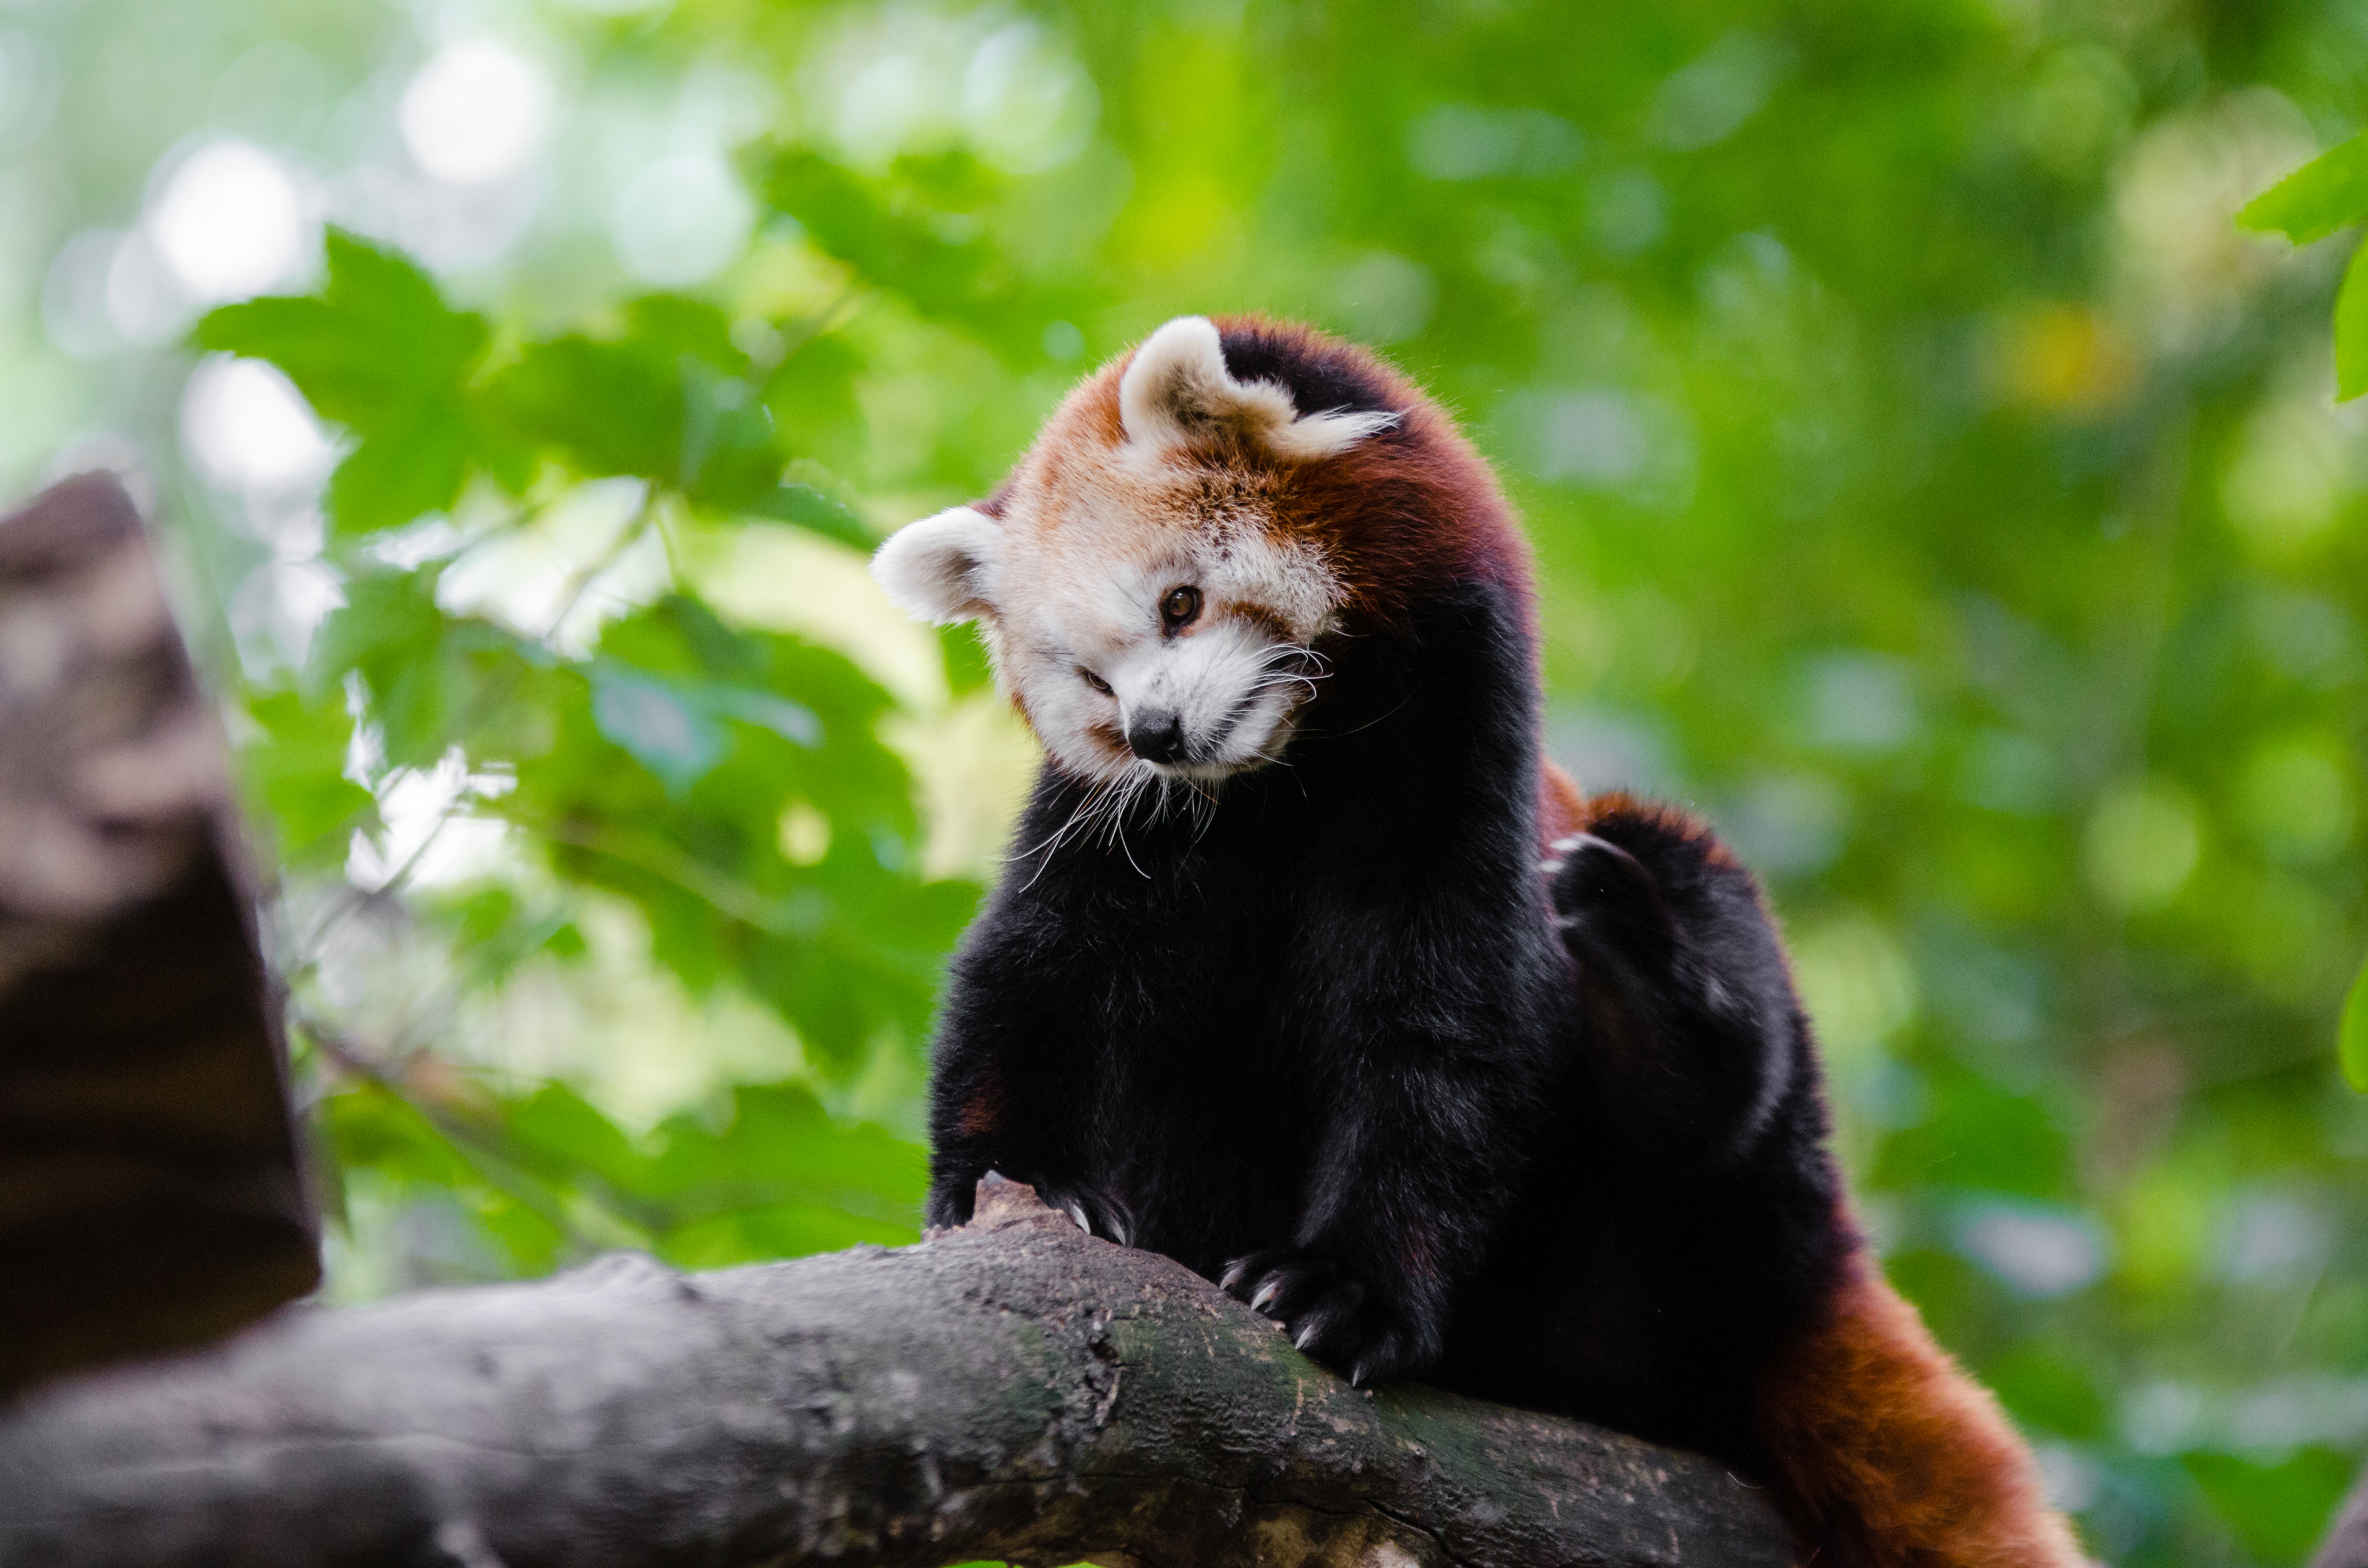
tree, nature, bokeh, blur, field, vintage, sweet, feet, animal, cute, female, wildlife, zoo, fur, orange, young, spring, green, high, red, foot, mammal, nikon, fauna, red panda, panda, 2015, face, nose, paw, tail, animals, ears, endangered, vertebrate, germany, deutschland, frhling, natur, paws, tier, depth, iso, ss, depthoffield, fell, grn, gesicht, baum, adorable, bamboo, d7000, roter, kleiner, niedlich, sues, suess, species, bedrohte, tierart, tierpark, weiblich, jungtier, jung, ohren, schwanz, nase, bedroht, ailurus, fulgens, mozilla, firefox, wochenende, weekend, dog breed group